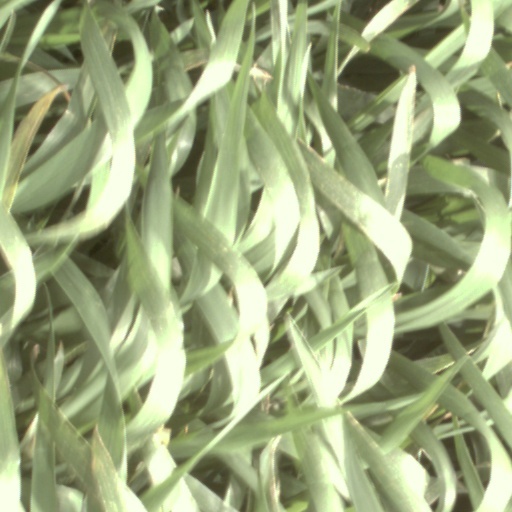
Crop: wheat